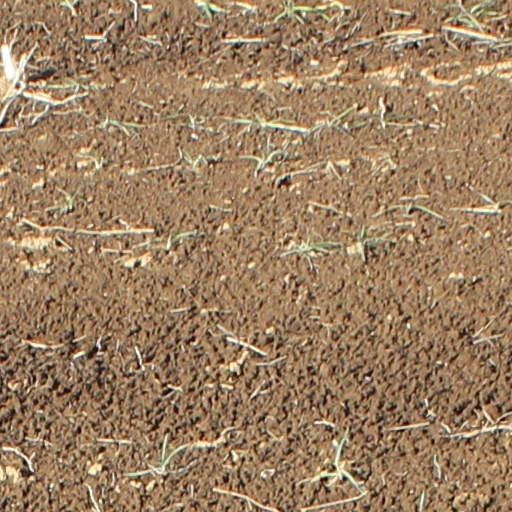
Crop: wheat